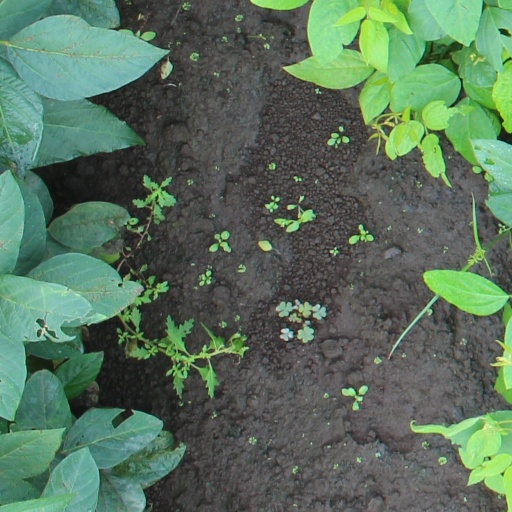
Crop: soybean